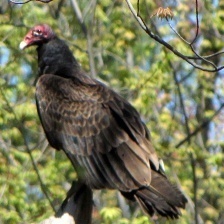
Species: TURKEY VULTURE
Scientific name: CATHARTES AURA
ImageNet parent category: vulture